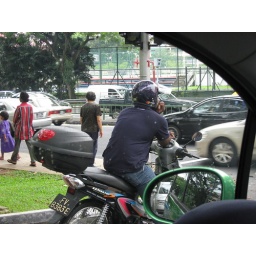
Driving on the roads - motorcyclist in blind spot